2-Chlorobutane

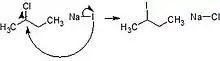

A less favorable but still possible reaction is an Sn1 reaction, where a secondary carbocation is formed once the leaving group is removed. The nucleophile then attacks the carbocation, forming the product.